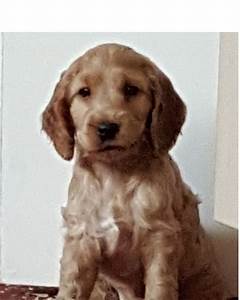
Label: cane